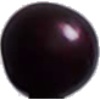
Label: cherry_wax_black